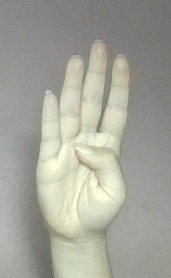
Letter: kaaf